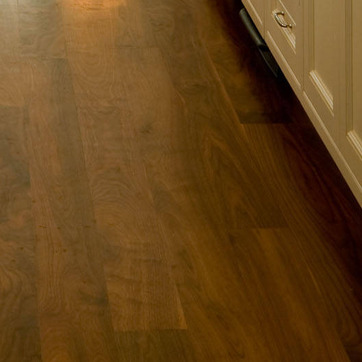
Material: wood